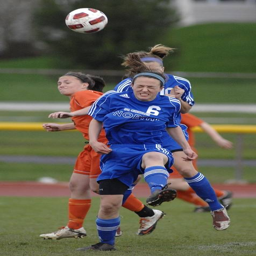
person receives the ball in the first half tuesday .